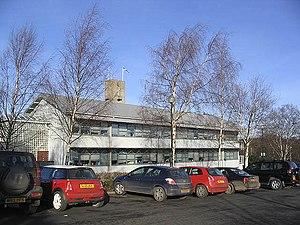
Newtown St Boswells est une ville d'Écosse, située dans le council area des Scottish Borders, à 60 kilomètres au sud-est d'Édimbourg. Malgré sa petite taille, elle est la capitale administrative du council area et de l'ancienne région des Scottish Borders.